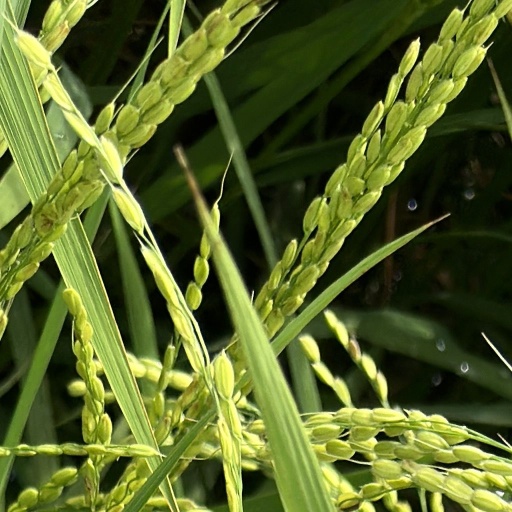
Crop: rice